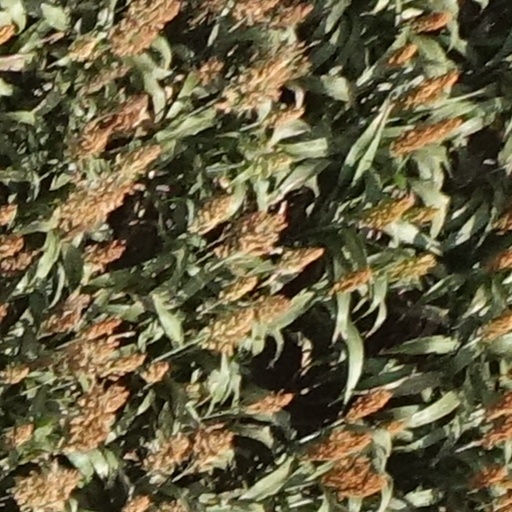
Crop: sorghum